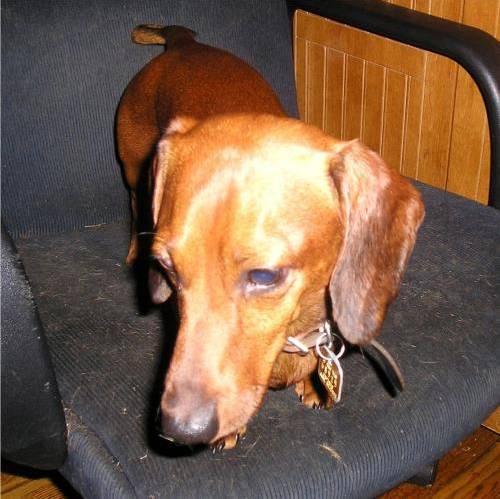
dog